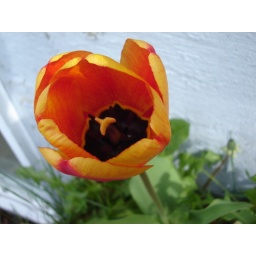
red and yellow flower in front garden